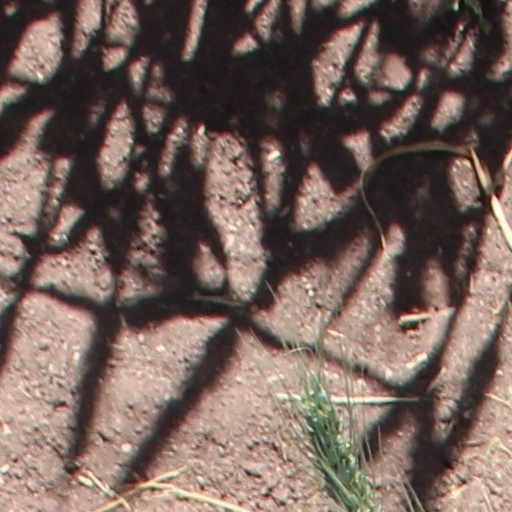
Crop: wheat